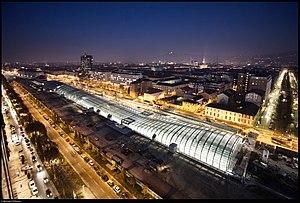
Nouvelle gare TGV de Turin Porta Susa
La gare de Turin-Porta Susa, est la seconde gare ferroviaire de Turin après Porta Nuova.